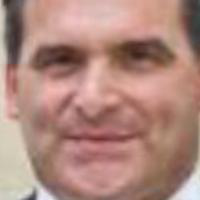
Age group: age 41-55